Victoria Regional Transit System

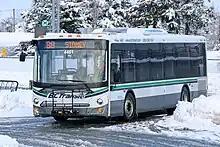
Vicinity 35' at McTavish Exchange

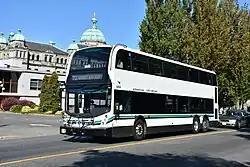
A 2021 Alexander Dennis Enviro500 leaving Legislature Exchange for Swartz Bay Ferry Terminal.

A proposal was made in 2011 to build a light rail line from downtown Victoria, routing along Douglas Street to Uptown, beside the Trans Canada Highway and the Galloping Goose bike path to Six Mile, then along the Old Island Highway through Colwood to Langford. Several options had been offered for LRT phased implementation, with all variations starting in downtown Victoria, and initially providing service to either Six Mile, Colwood Exchange or all the way to Langford Exchange. While the E&N rail corridor was considered as a potential route under this proposal, it wasn't selected as the ideal candidate. Full implementation of the line between downtown and Langford for initial opening was projected to cost $950 million. Long term transit network plans outlined potential rapid transit corridors for the future, including two that spanned from Uptown, with a corridor north to the Saanich Peninsula and Sidney, and a corridor east following McKenzie to UVic.